Sneeuberge

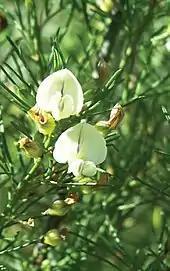
"Psoralea margaretiflora", an endemic plant of the Sneeuberge

The area is a meeting place for several biomes because of the major climatic, topographic and geological changes. These are namely the grassland, Nama Karoo, forest, Albany thickets, azonal and fynbos biome.